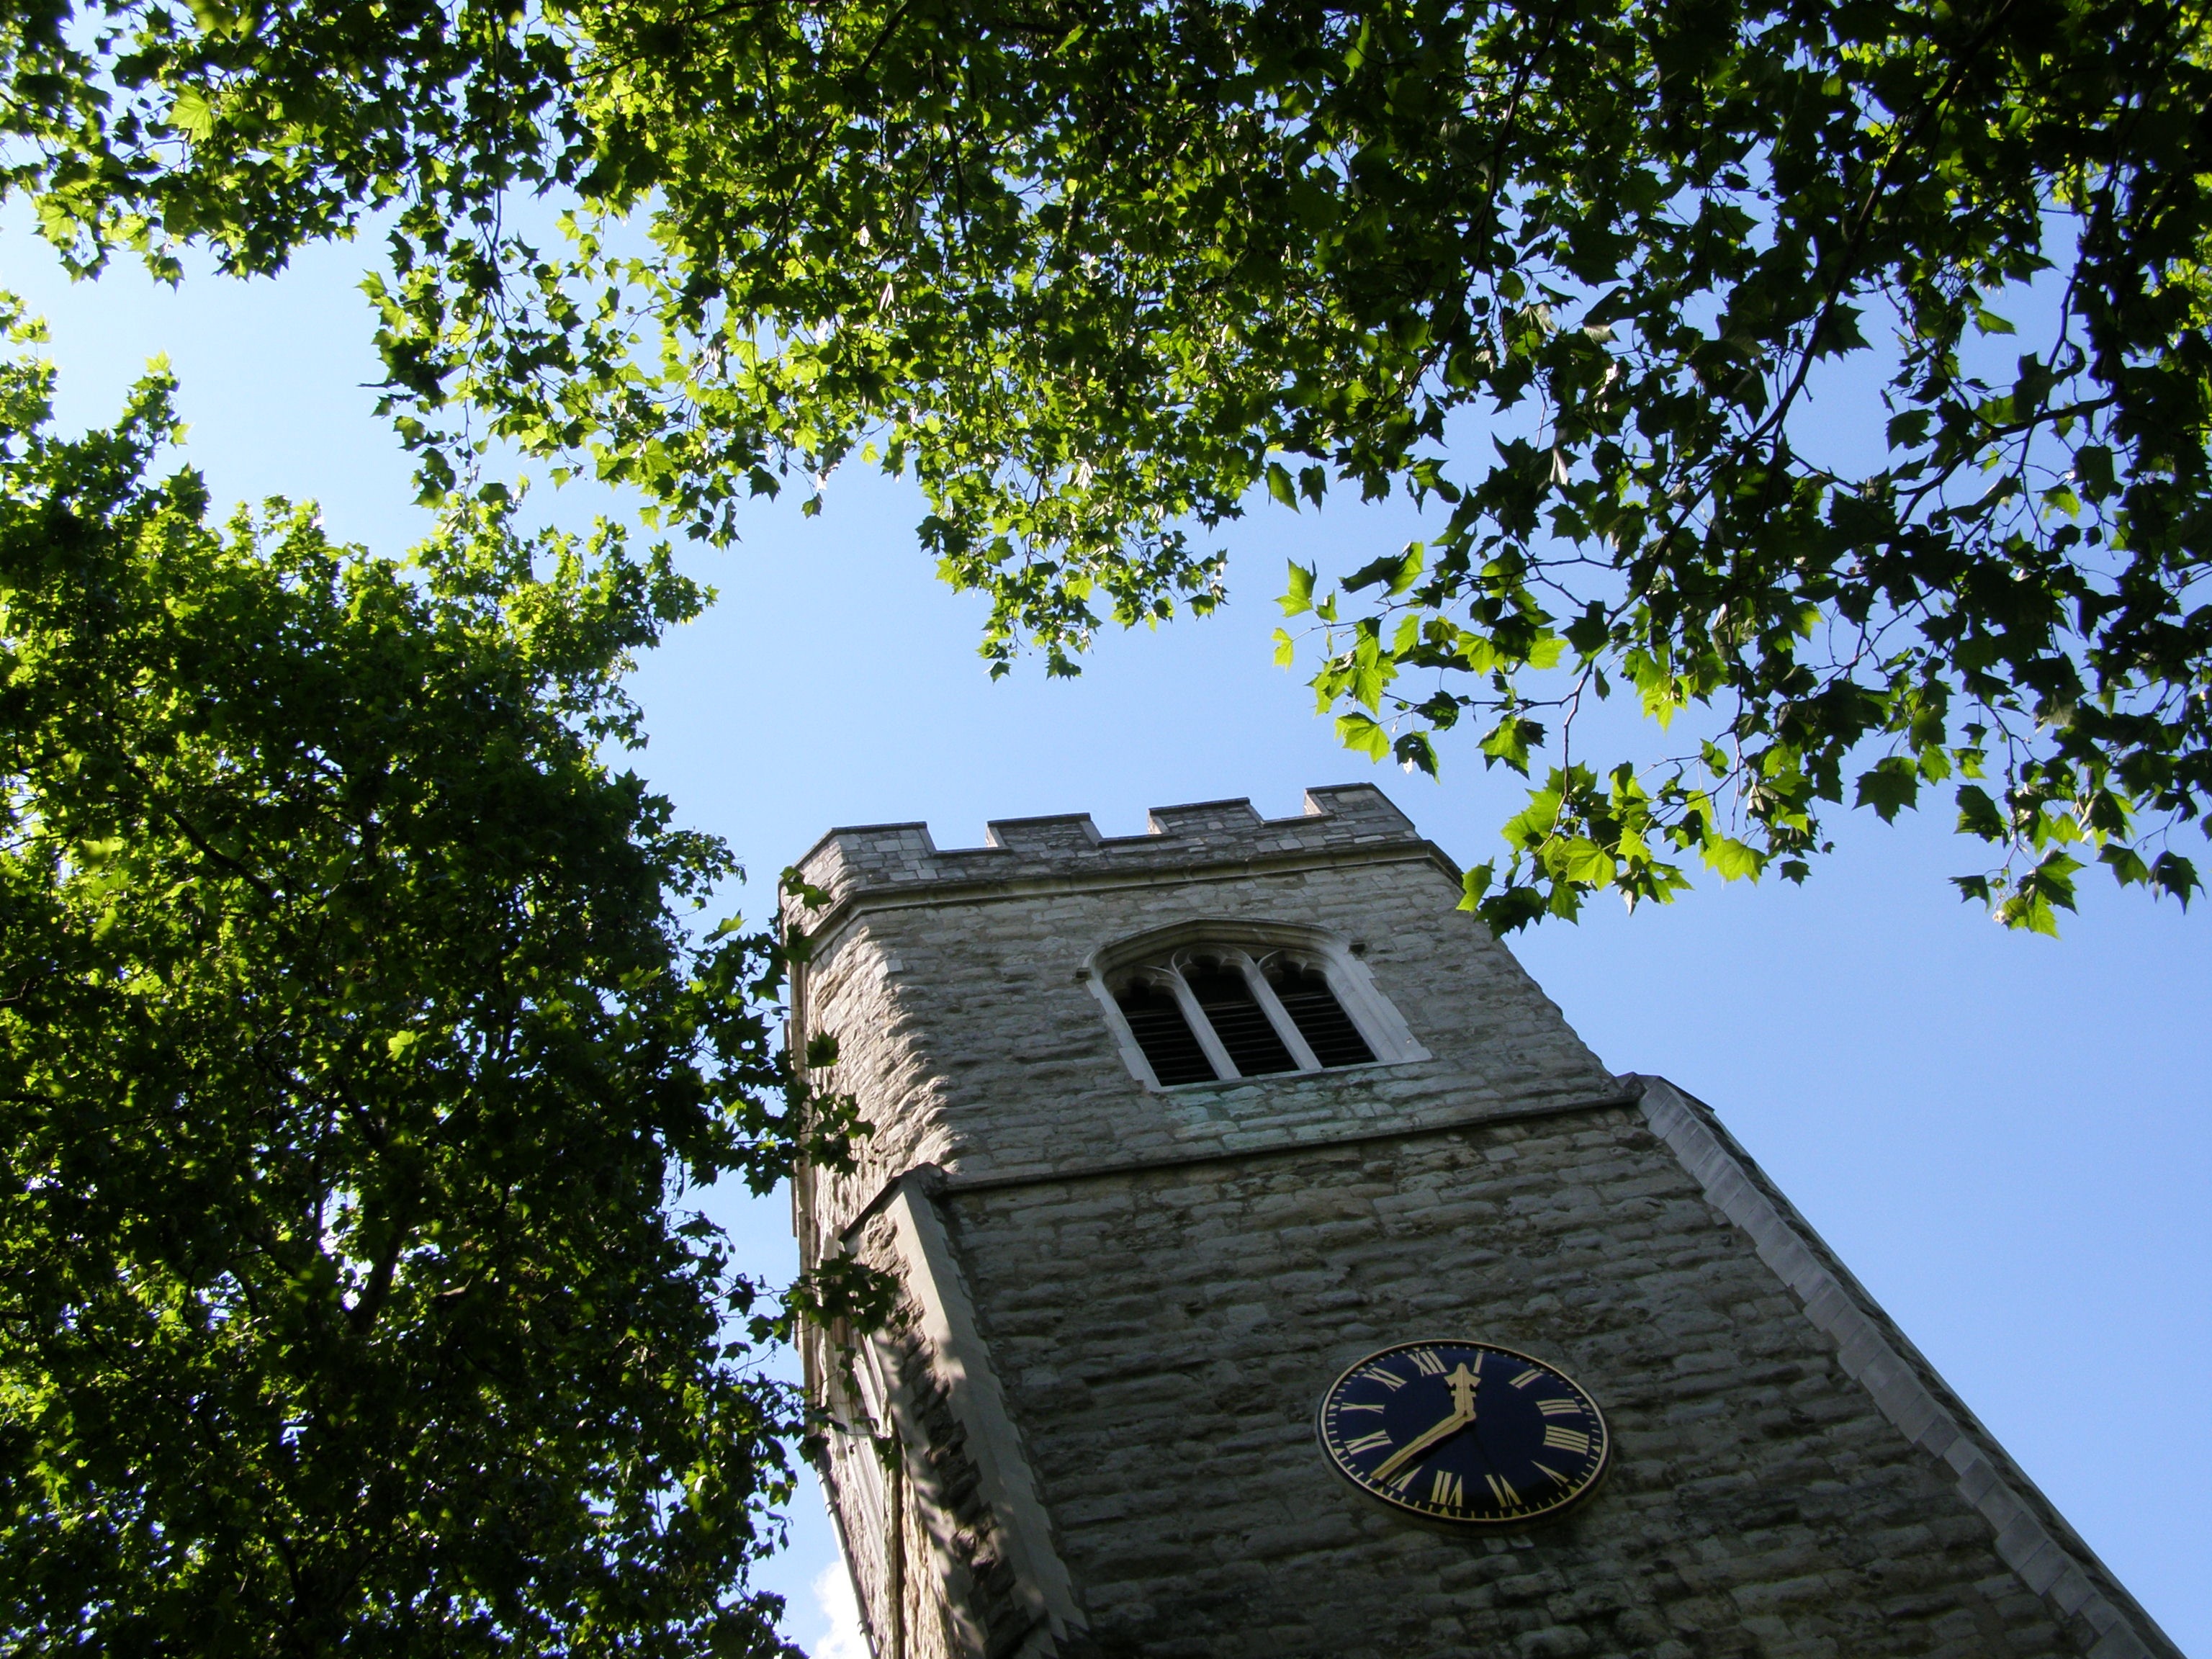
tree, architecture, house, building, old, cityscape, tower, landmark, church, cathedral, historic, european, famous